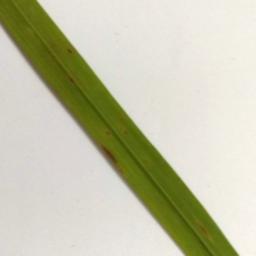
Label: Rice___Brown_Spot